Psion MC

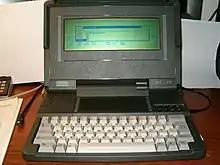
A Psion MC 200

The Psion MC (Mobile Computer) series is a line of laptop computers made by Psion PLC and launched in 1989.